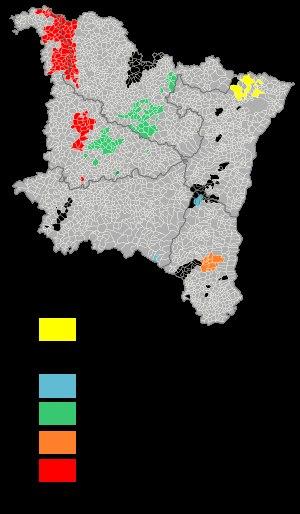
Le Grand Est est une région administrative française résultant de la fusion des anciennes régions Alsace, Champagne-Ardenne et Lorraine. Elle compte 5 559 051 habitants en 2015 et réunit, sur 57 441 km², des territoires de l'Europe rhénane à l'est et des territoires du bassin parisien à l'ouest, séparés par la diagonale du vide.